Another You

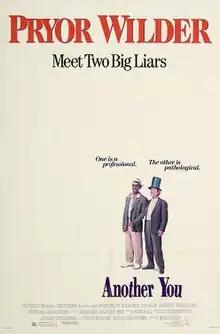
Theatrical release poster

Another You is a 1991 American comedy film directed by Maurice Phillips and produced and written by Ziggy Steinberg. It stars Richard Pryor, Gene Wilder, Mercedes Ruehl, Vanessa Williams and Kevin Pollak. It was released in the United States on July 26, 1991.